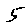
Label: 5